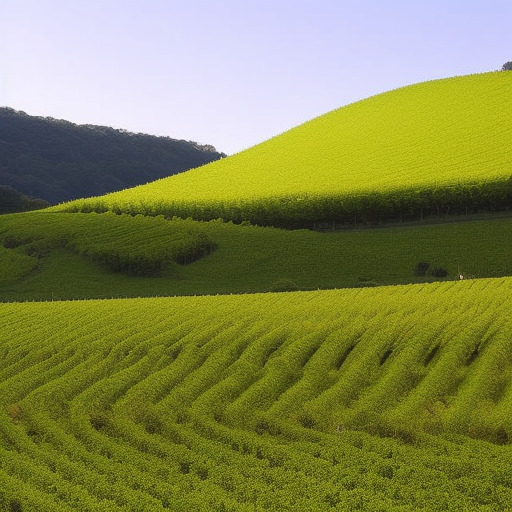
field